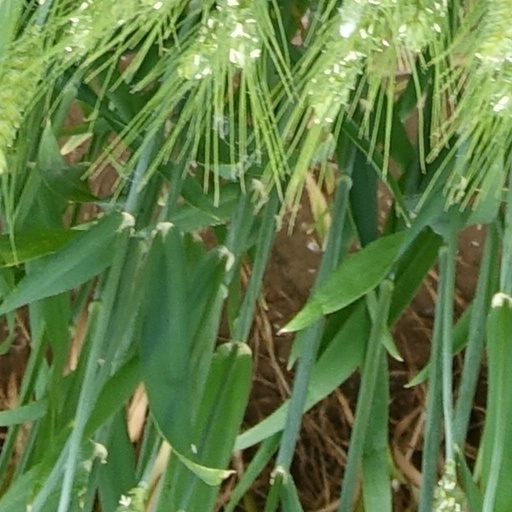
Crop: wheat